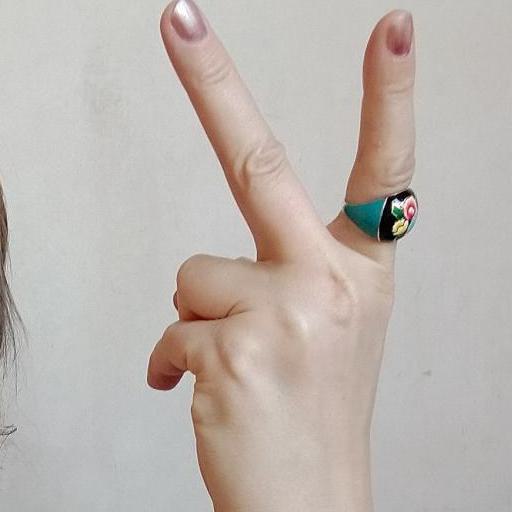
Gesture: peace_inverted